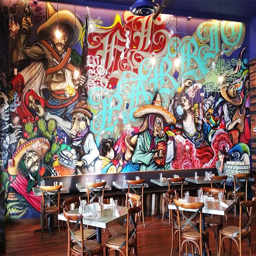
the mural is a fresh take on street art .